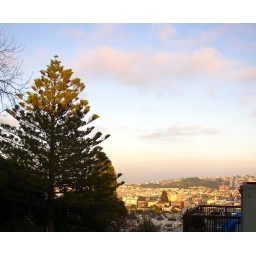
The view from the back door of our old house in SF